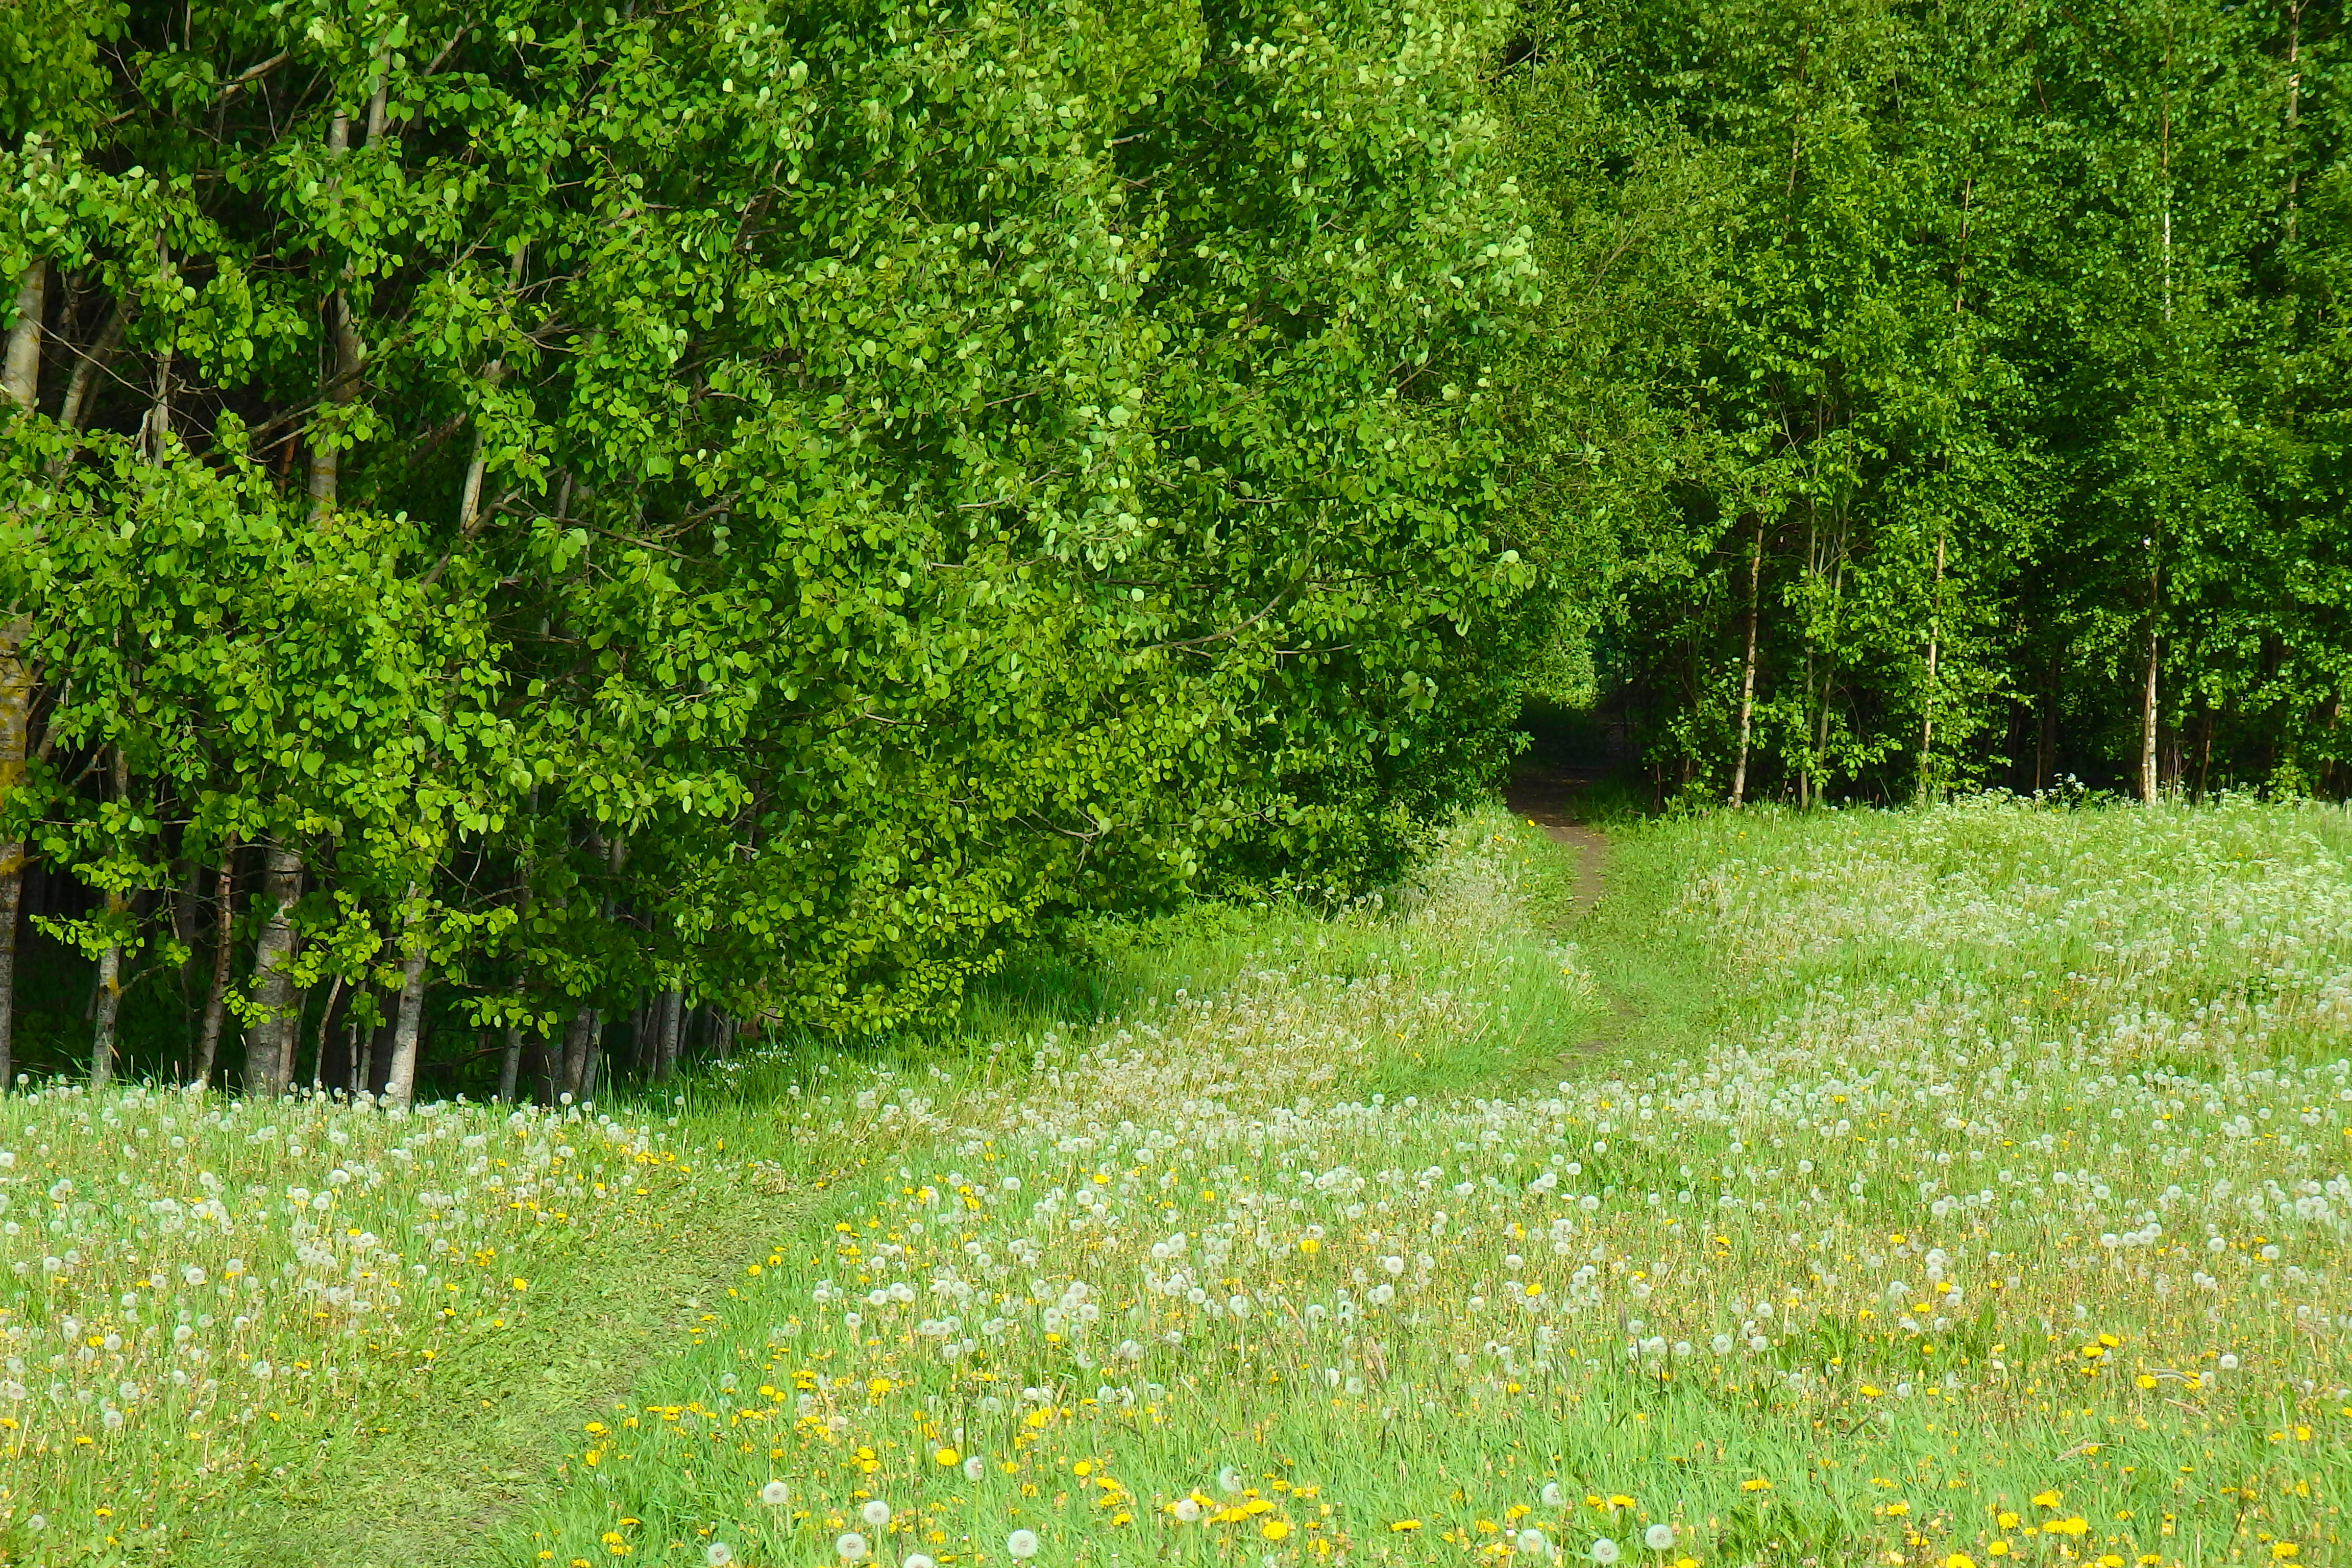
tree, nature, forest, path, pathway, grass, plant, field, lawn, meadow, flower, summer, foliage, green, pasture, garden, trees, background, grassland, vegetation, shrub, dandelions, woodland, habitat, ecosystem, hedge, sunny day, biome, natural environment, grass family, woody plant, temperate broadleaf and mixed forest, land plant